Robbie Kay

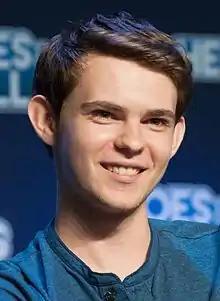
Kay in 2016

Robbie Kay is a British actor whose credits include "Fugitive Pieces", "Heroes Reborn", "Pinocchio", "", and "Once Upon a Time".